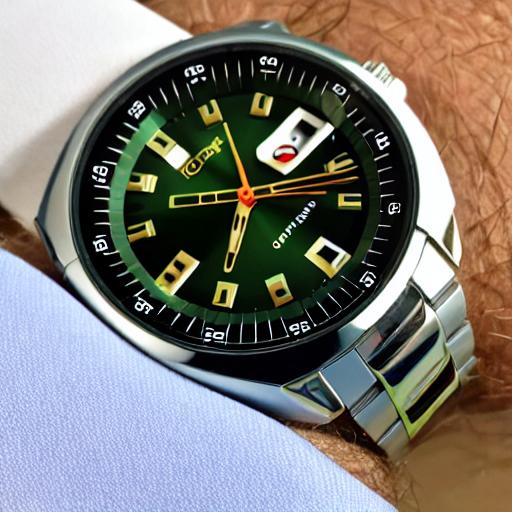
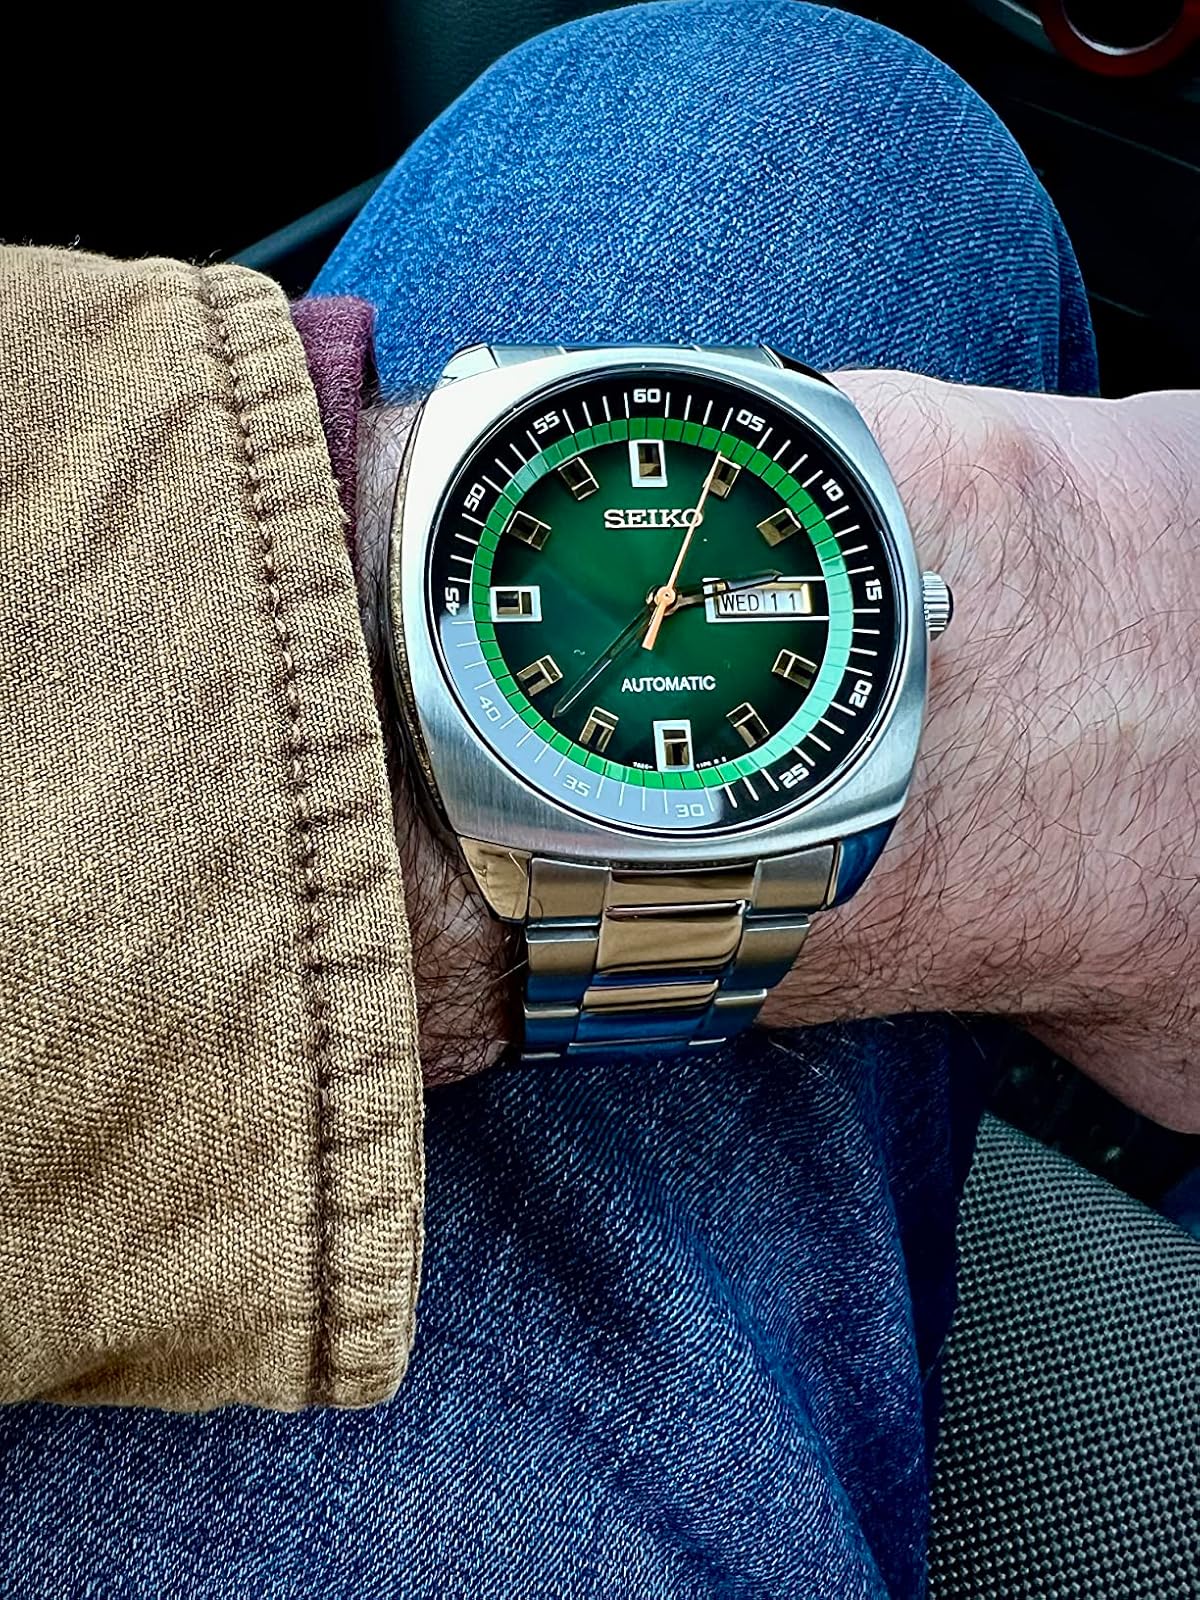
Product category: accessories_watch
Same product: no